Donald J. Ruhl

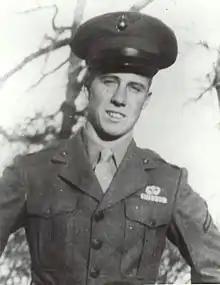
Donald J. Ruhl, posthumous Medal of Honor recipient

Donald Jack Ruhl (July 2, 1923 – February 21, 1945) was a United States Marine and a posthumous recipient of the United States military's highest decoration, the Medal of Honor. Ruhl, a private first class, received the award for falling on a grenade to protect fellow Marines during the Battle of Iwo Jima.